Almaqah

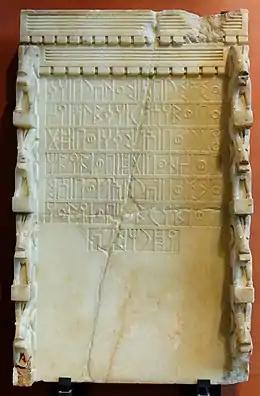
Sabaean inscription addressed to the god Almaqah, mentioning five ancient Yemeni gods, two reigning sovereigns and two governors, 7th century BCE

The ruling dynasty of Saba' regarded themselves as his seed. Almaqah is represented on monuments by a cluster of lightning bolts surrounding a curved, sickle-like weapon. Bulls were sacred to him.